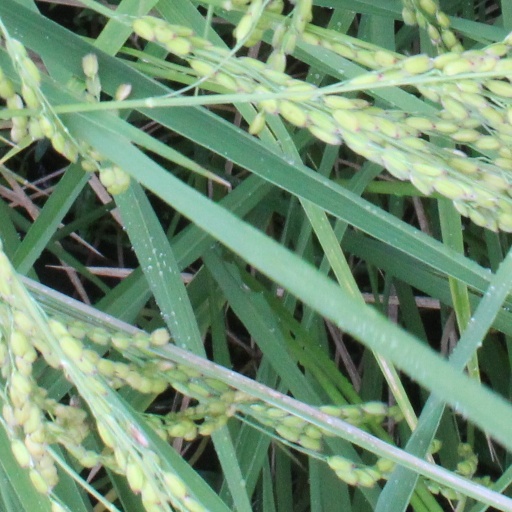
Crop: rice